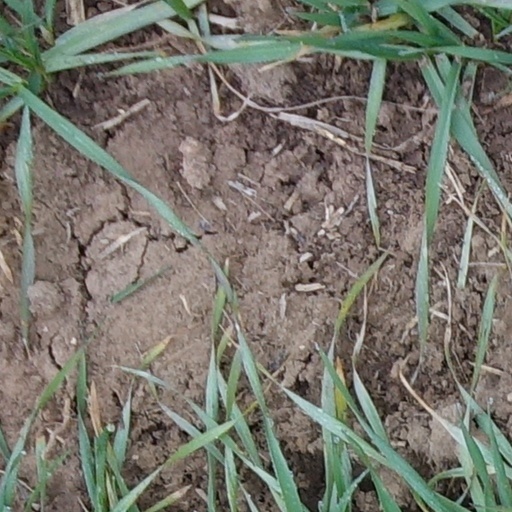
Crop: wheat